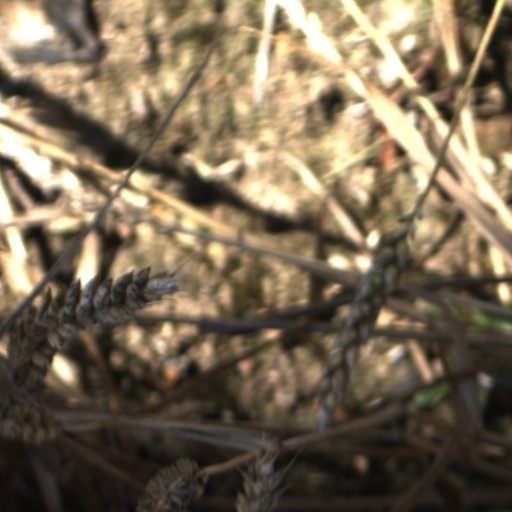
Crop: wheat